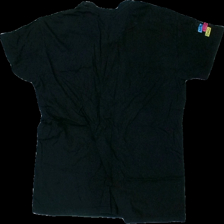
View: back
Type: T-shirt
Category: Ladies
Brand: Not in the list
Brand text on label: sol's
Colors: Black, Yellow, Blue, Multicolor
Material: 100% cotton
Pattern: Other
Cut: Regular
Size: S
Season: All
Price range: <50
Recommended usage: Export
Description: svart t-shirt med text och reklam logga på, mycket luddig
Comment: luddig, reklamlogga